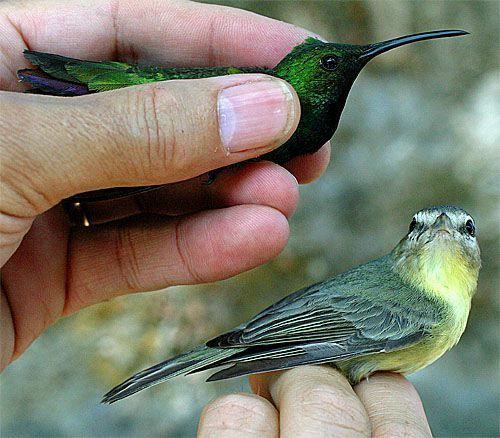
A photo of a philadelphia vireo